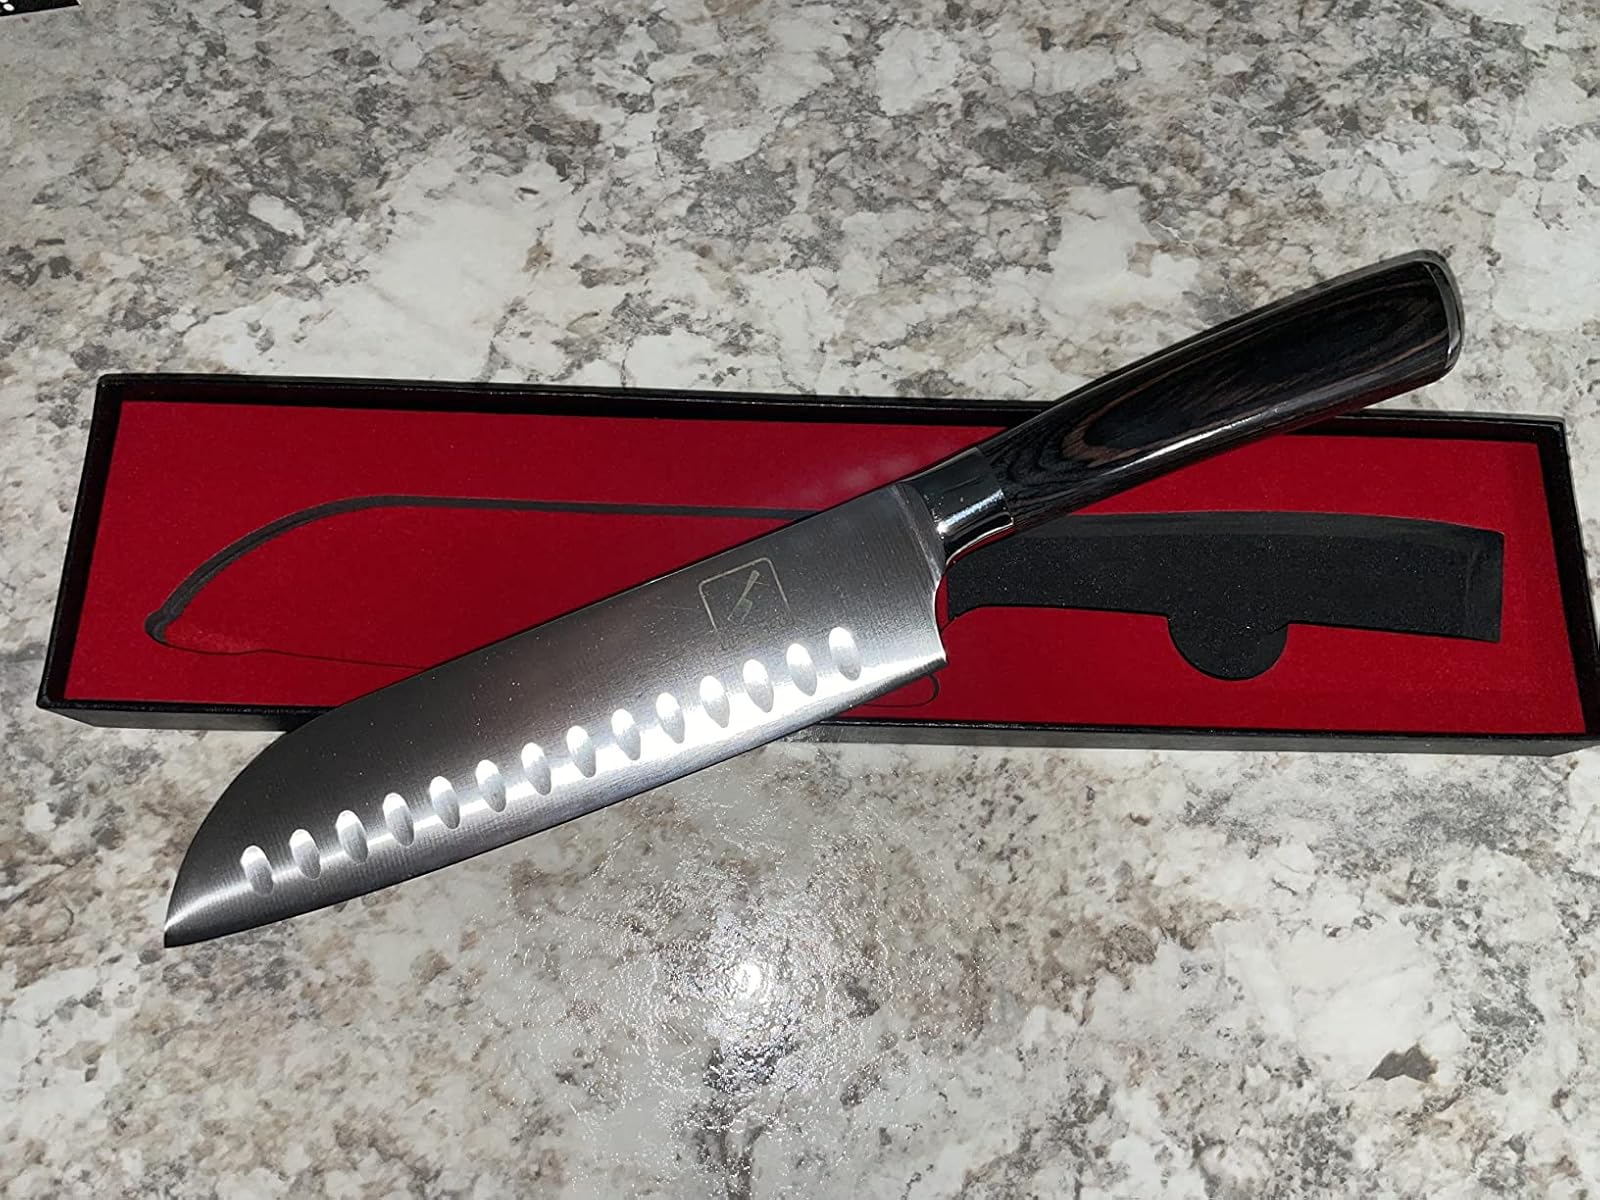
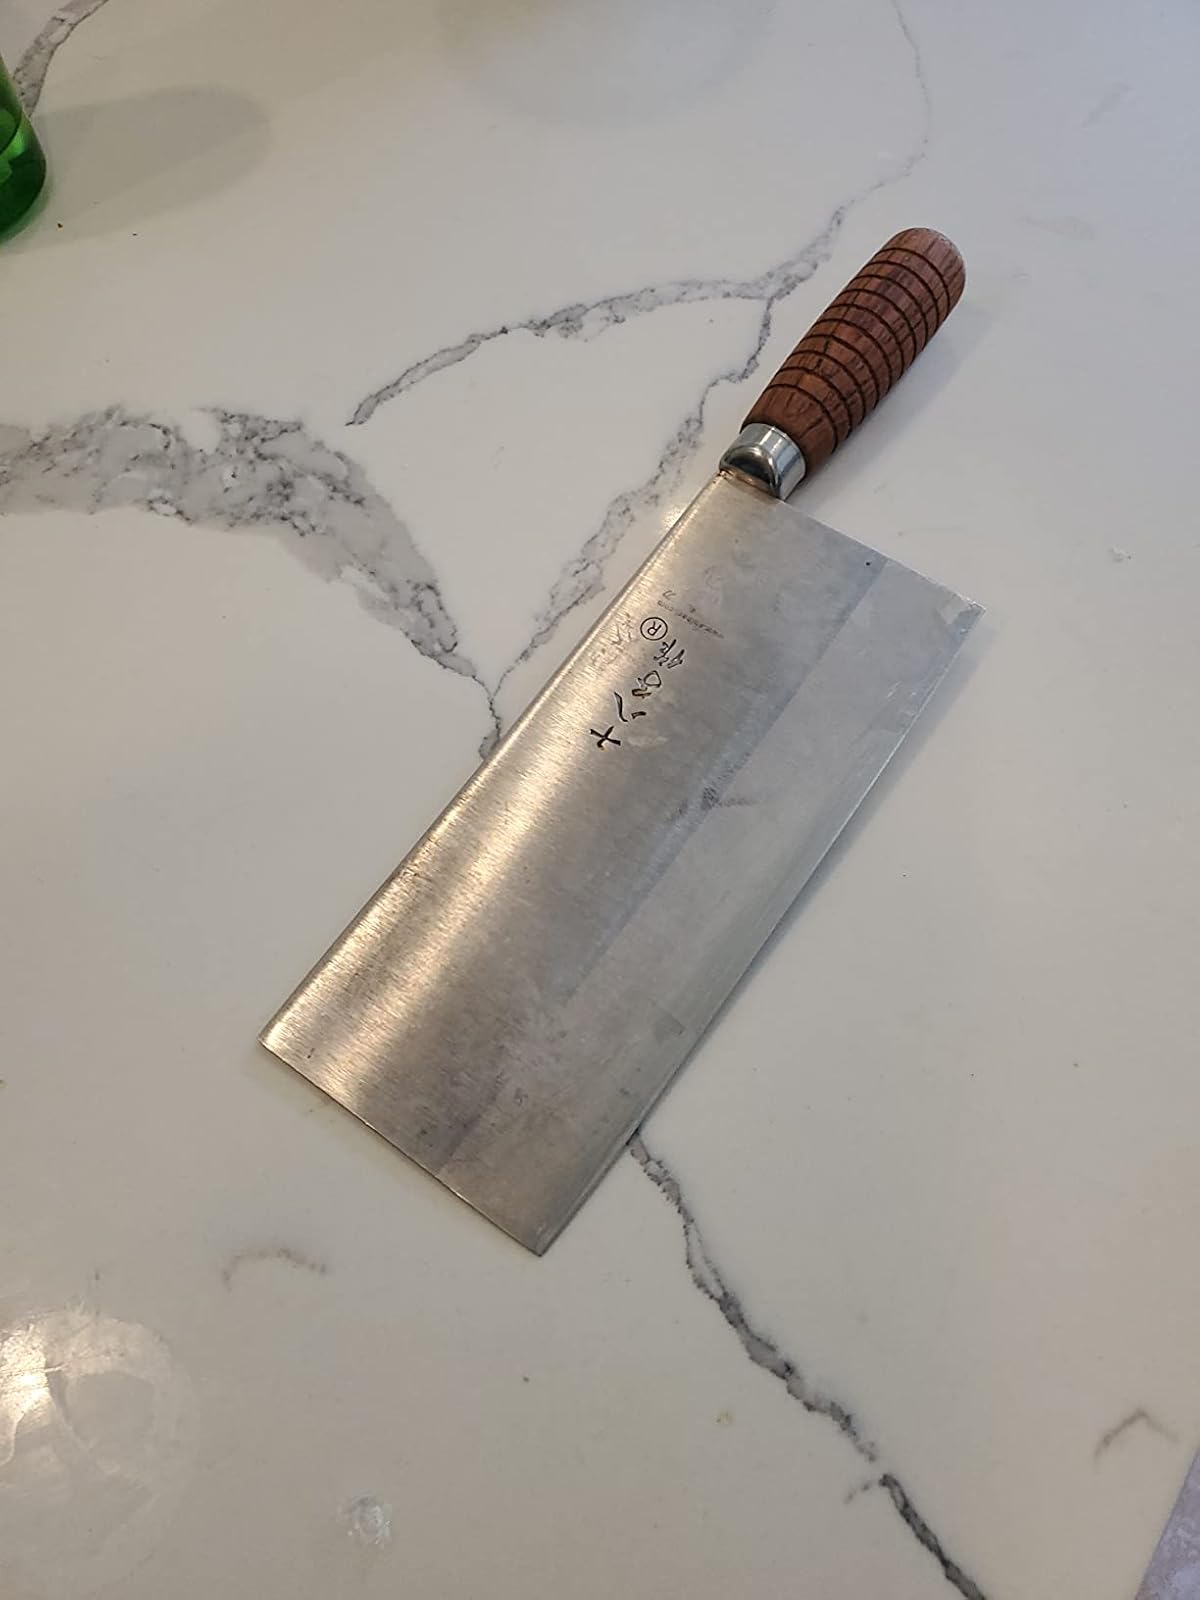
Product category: items_knife
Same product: no